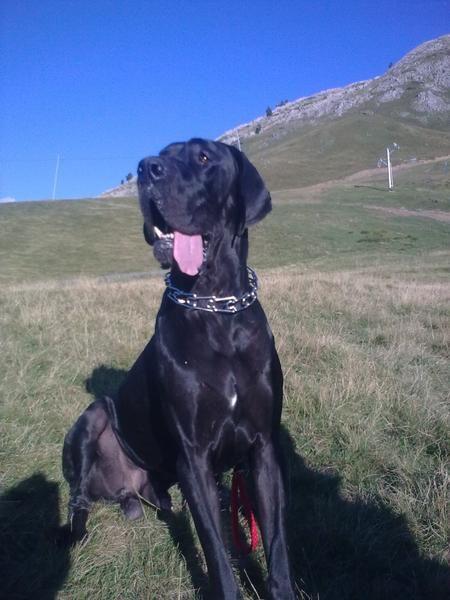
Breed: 206-n000035-Great_Dane